Vyacheslav Vedenin

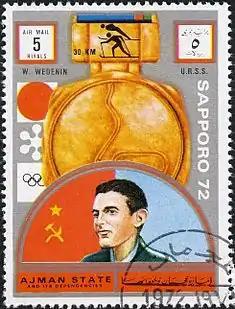
Vedenin on a stamp of Ajman

Vyacheslav Petrovich Vedenin (1 October 1941 – 22 October 2021) was a Soviet cross-country skier. His silver medal over 50 km was the only medal won by a Soviet male skier at the 1968 Olympics, as his 4×10 km team placed fourth. At the next Olympics he was the Olympic flag bearer for the Soviet Union and won three medals, with golds in the 30 km and 4×10 km and a bronze in the 50 km. In the 4×10 km event Vedenin ran the last leg and won by 10 seconds, despite starting with a one-minute lag from Norway. His gold in the 30 km was the first individual win for a Soviet male skier at the Winter Olympics.